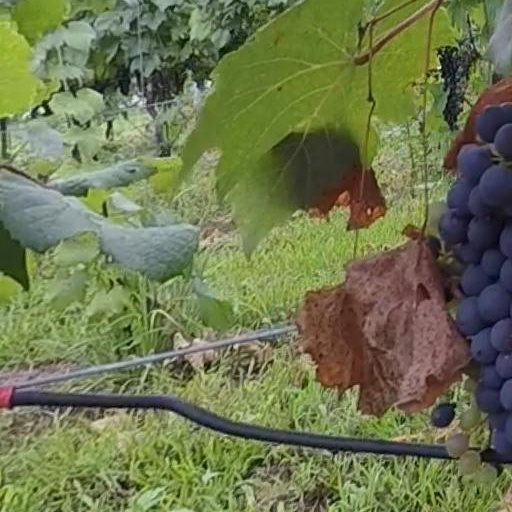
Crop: grape